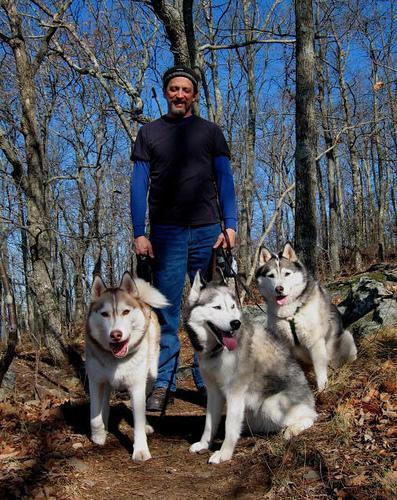
Eskimo_dog